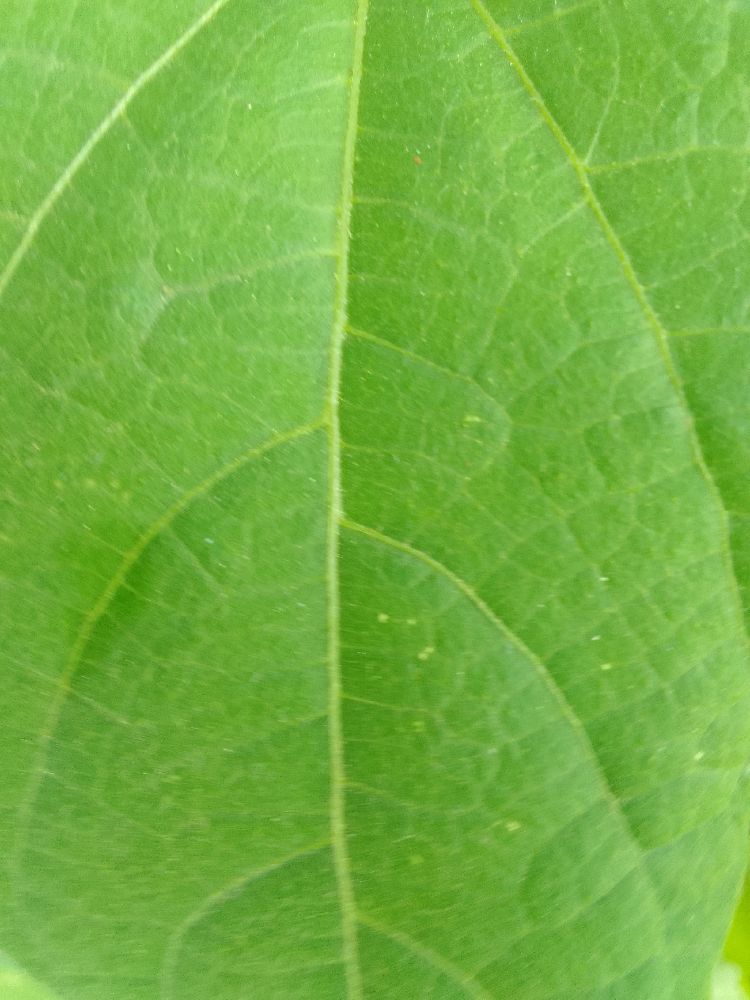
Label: healthy